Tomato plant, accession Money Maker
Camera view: horizontal (90 deg, fisheye); turntable rotation: 330 degrees
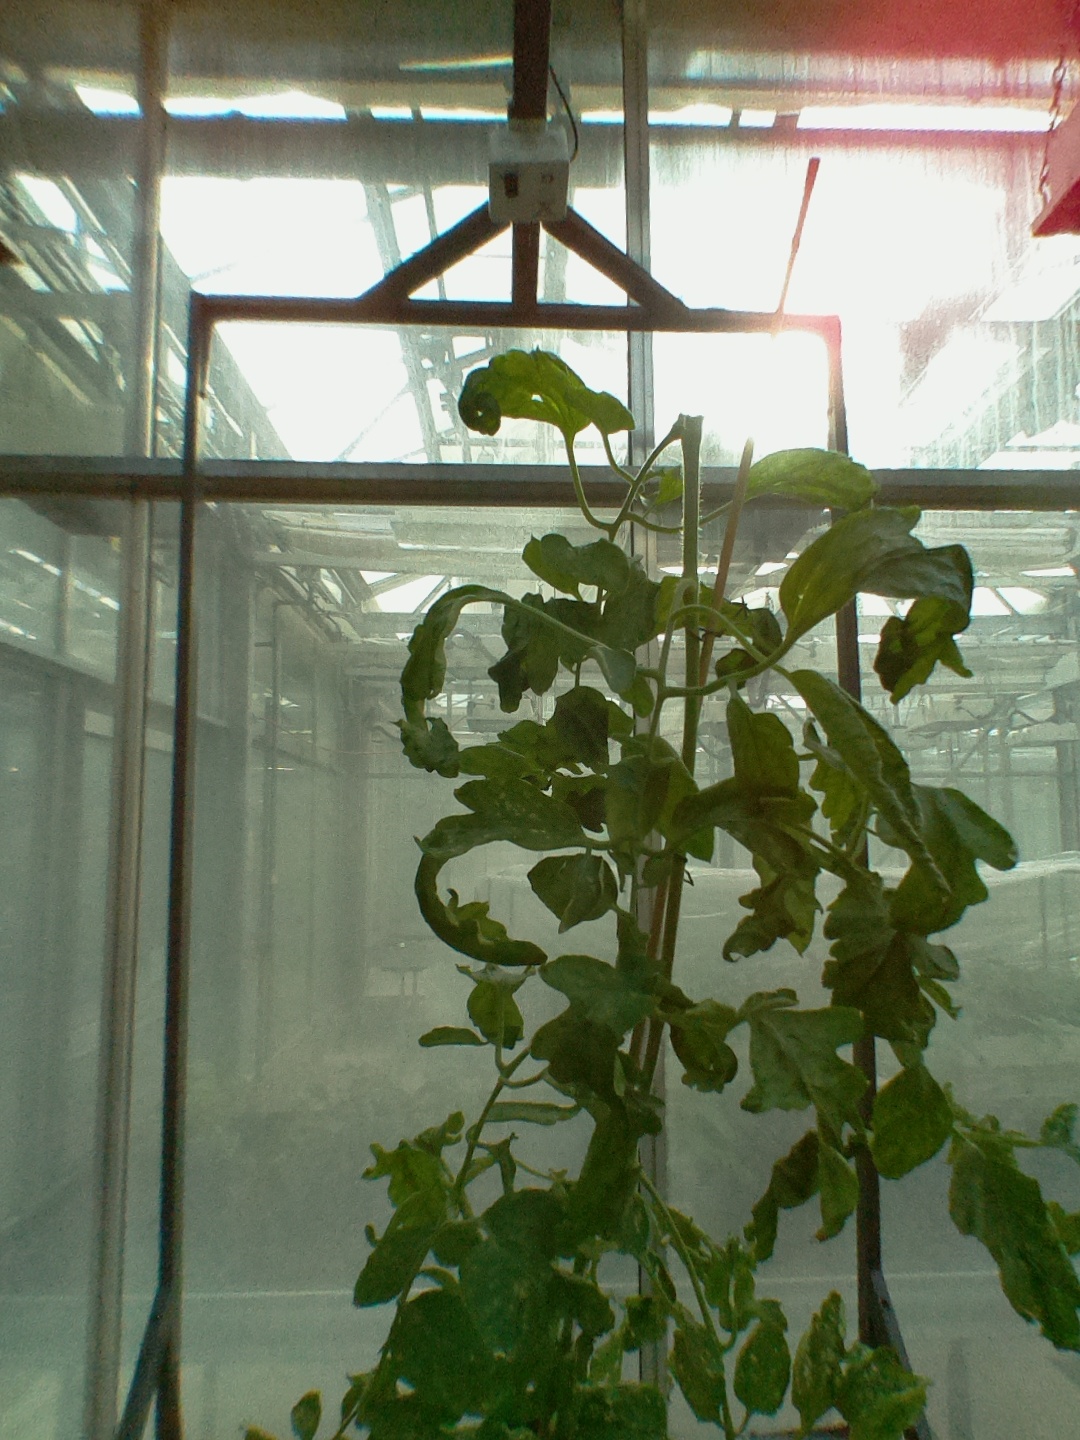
BBCH growth stage 52: 2 inflorescences visible